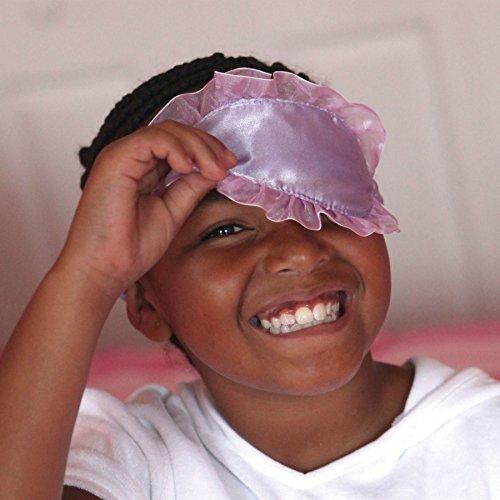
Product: Creativity for Kids Day at The Spa Deluxe Gift Set
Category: Beauty & Personal Care | Foot, Hand & Nail Care | Tools & Accessories | Sets & Kits
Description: THROW A SPA PARTY: Have a mani-pedi party with your friends This kit includes enough supplies for a small group and even includes a spa-party invitation you can use as your party invite.
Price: $38.88
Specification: ProductDimensions:3x13.5x16inches|ItemWeight:1.7pounds|ShippingWeight:1.7pounds(Viewshippingratesandpolicies)|DomesticShipping:Currently,itemcanbeshippedonlywithintheU.S.andtoAPO/FPOaddresses.ForAPO/FPOshipments,pleasecheckwiththemanufacturerregardingwarrantyandsupportissues.|InternationalShipping:ThisitemcanbeshippedtoselectcountriesoutsideoftheU.S.LearnMore|ASIN:B005DFRL0O|Californiaresidents:ClickhereforProposition65warning|Itemmodelnumber:1736000|Manufacturerrecommendedage:9-15years|Batteries:2AAbatteriesrequired.